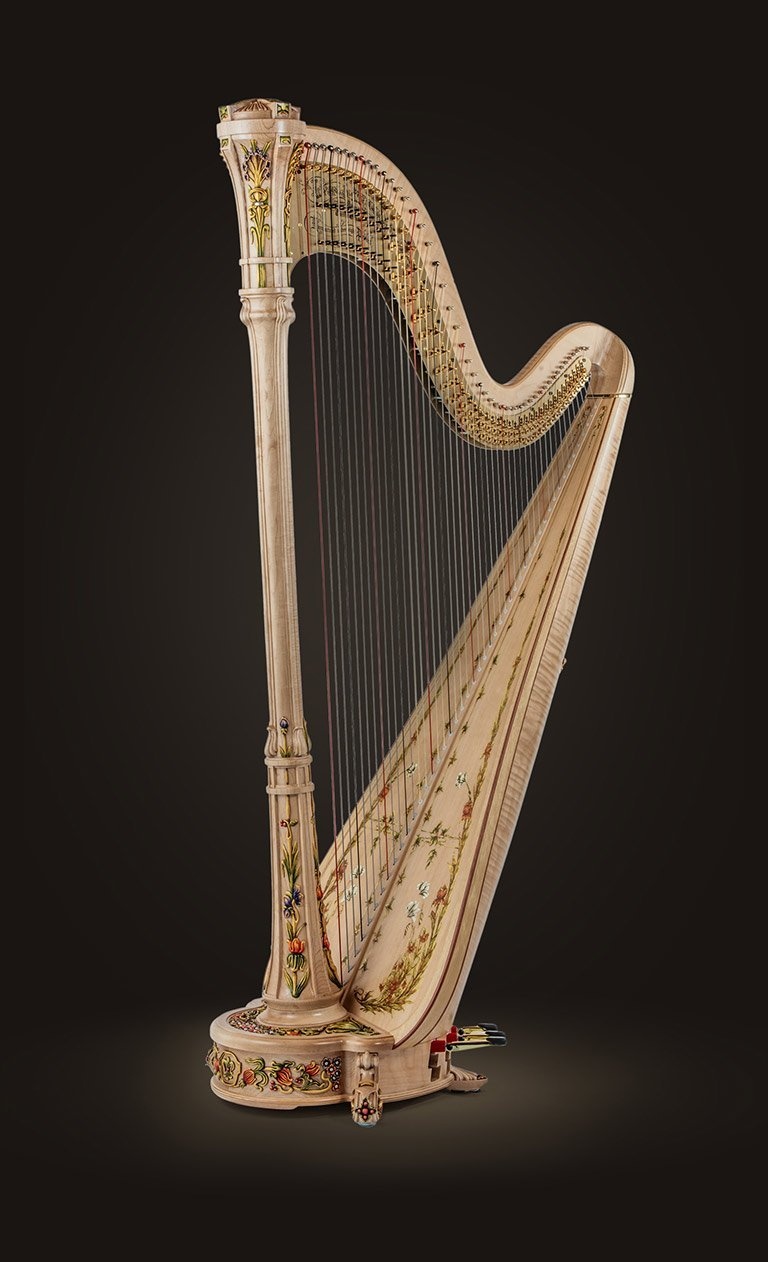
Style 11 Nouveau
A romantic harp designed by Lyon & Healy in 1919, the Style 11 Nouveau is characterized by a classic Art Nouveau motif of fluid vertical lines, flowers and vine tendrils which are hand-carved into the Hard Maple column, base and feet. The extended soundboard features a double Rosewood inlay along the edges and is accented by soft floral decoration embellished with hand-painting. In colors that complement this decoration, the hand-carved floral elements have also been meticulously hand-painted, resulting in a show-stopping effect. Strings: 47 Weight: 37 kg Height: 191 cm Width : 99 cm Price: *USD 54,000.00 *In addition, freight, NZ GST, and customs charges will apply Finish: Natural with hand-painting
Brand: Lyon & Healy
Category: Arts & Entertainment > Hobbies & Creative Arts > Musical Instruments > String Instruments > Harps > Concert Harps